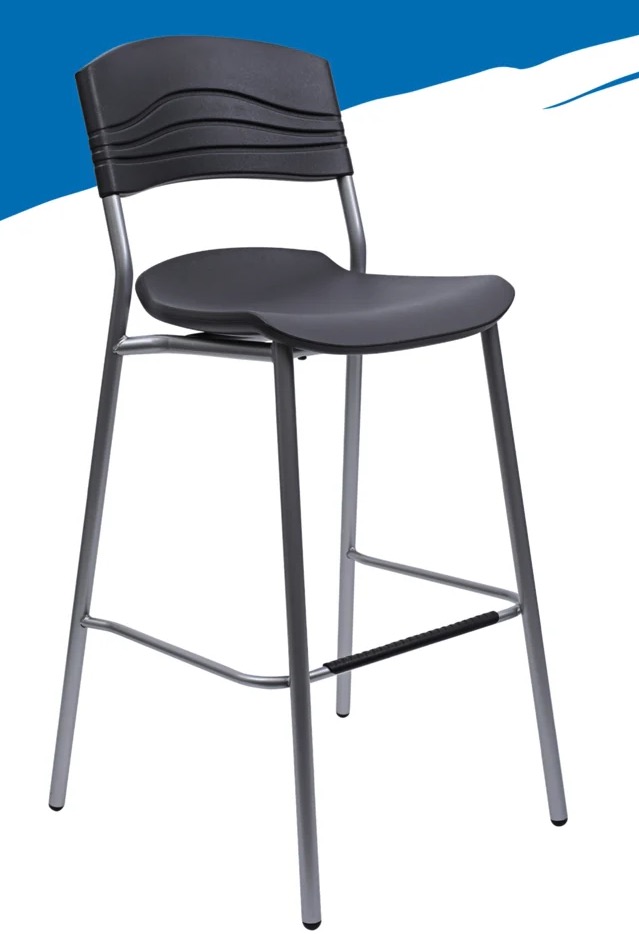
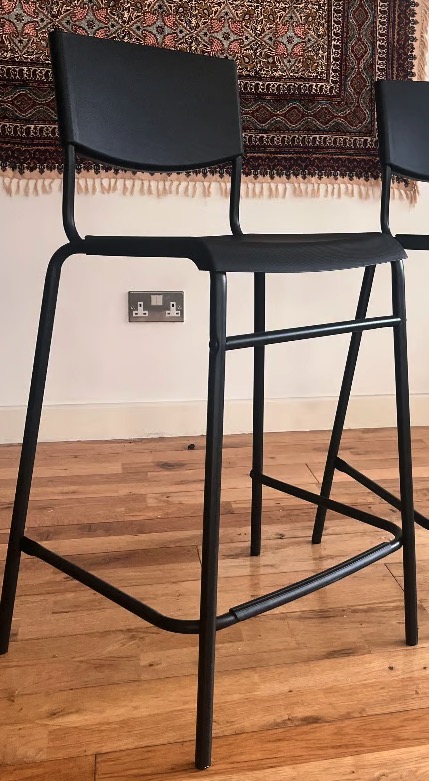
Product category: stool
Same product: no